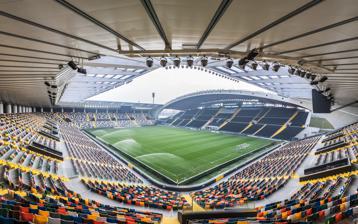
Building: Stadio Friuli
Country: Italy
Year built: 1976
Football stadium Stadio Friuli Udinese Arena UEFA Full name Stadio Friuli Location Udine , Friuli-Venezia Giulia, Italy Coordinates 46°04′54″N 13°12′00″E / 46.0816°N 13.2001°E / 46.0816; 13.2001 Owner Udinese Calcio Capacity 25,144 Field size 105 m × 68 m (344 ft × 223 ft) Surface Desso GrassMaster Construction Broke ground 1971 Opened 1976 Renovated 1990, 2013–2016 Architect Lorenzo Giacomuzzi Moore Structural engineer Giuliano Parmegiani Tenants Udinese Calcio (1976–present) Italy national football team (selected matches) Pordenone Calcio (2019–2020) The Stadio Friuli (currently known as Bluenergy Stadium for sponsorship reasons) is an all-seater football stadium in Udine , Italy, and the home of Serie A club Udinese . The stadium was built in 1976 and has a capacity of 25,144. Structure The stadium is located in Rizzi, about 4 km from the city centre of Udine . Opened in 1976, as a replacement for Stadio Moretti , it used to have a maximum capacity of 41,652 seats. This capacity was recently reduced to 25,144, when the stadium underwent reconstruction. In 2013, the City of Udine granted Udinese Calcio a 99-year lease of the stadium. View of the stadium's previous configuration with running track and uncovered curved end stands, from the main stand (2009) The most recent reconstruction saw the removal of the athletics track, the demolishing of three sides of the stadium with only the "arc" / West end preserved and the three demolished stands rebuilt closer to the pitch. The cost of the redevelopment was around €50m and the work was completed with Udinese not having to move any of their home games to other stadia. The work on the new stadium officially began on 5 June 2013. During the summer of 2013, the athletics track was dismantled. On 23 June 2014, the foundation stone was laid by Udinese Calcio president Giampaolo Pozzo . The new Friuli was officially opened on 17 January 2016 when Udinese hosted Juventus . The sponsorship name of the stadium, Dacia Arena, was unveiled that day therefore the club entered into a new stadium-naming rights agreement with its parent company, Dacia . Important events Sports In 1990, the stadium hosted three 1990 FIFA World Cup matches, all of which were from Group E. In 2005, the stadium was approved by UEFA to host UEFA Champions League matches, which Udinese participated in during the 2005–06 season. On 10 September 2008, the stadium hosted the second match of the Italian national team's 2010 FIFA World Cup qualifier against Georgia . On 21 November 2009, the Italy national rugby team played the 2007 Rugby World Cup champions South Africa on this ground. On 13 August 2025, the stadium will host the 2025 UEFA Super Cup . Music On 13 September 1988, Deep Purple played at the stadium. On 15 September 1994, Pink Floyd played at the stadium during their The Division Bell Tour . On 28 June 2007, Red Hot Chili Peppers played at the stadium during their Stadium Arcadium World Tour . On 23 July 2009, Bruce Springsteen played at the stadium during his Working on a Dream Tour . On 29 August 2009, Coldplay played at the stadium during their Viva la Vida Tour . On 16 July 2009, Madonna played at the stadium during her Sticky & Sweet Tour . On 19 May 2010, AC/DC played at the stadium during their Black Ice World Tour . On 27 July 2011, Bon Jovi played at the stadium during their Bon Jovi Live tour. On 13 May 2012, Metallica played at the stadium during their 2012 European Black Album Tour . Religious On 3 May 1992, the stadium hosted the holy mass presided by Pope John Paul II , who in front of 30,000 people said in Friulian : Fradis Furlàns, us invidi a tigní dur. — Pope John Paul II , 3 May 1992 1990 FIFA World Cup The stadium was one of the venues of the 1990 FIFA World Cup and held three matches. Date Team #1 Result Team #2 Round 13 June 1990 Uruguay 0–0 Spain Group E 17 June 1990 South Korea 1–3 21 June 1990 0–1 Uruguay Awards The Friuli was nominated by StadiumDB.com as one of the best stadiums of the year 2016, reaching the 13th position of the Public Vote ranking and the 7th position of the Jury Vote ranking. The Friuli received the Most Valuable Field award during the Serie A Awards in 2022. References